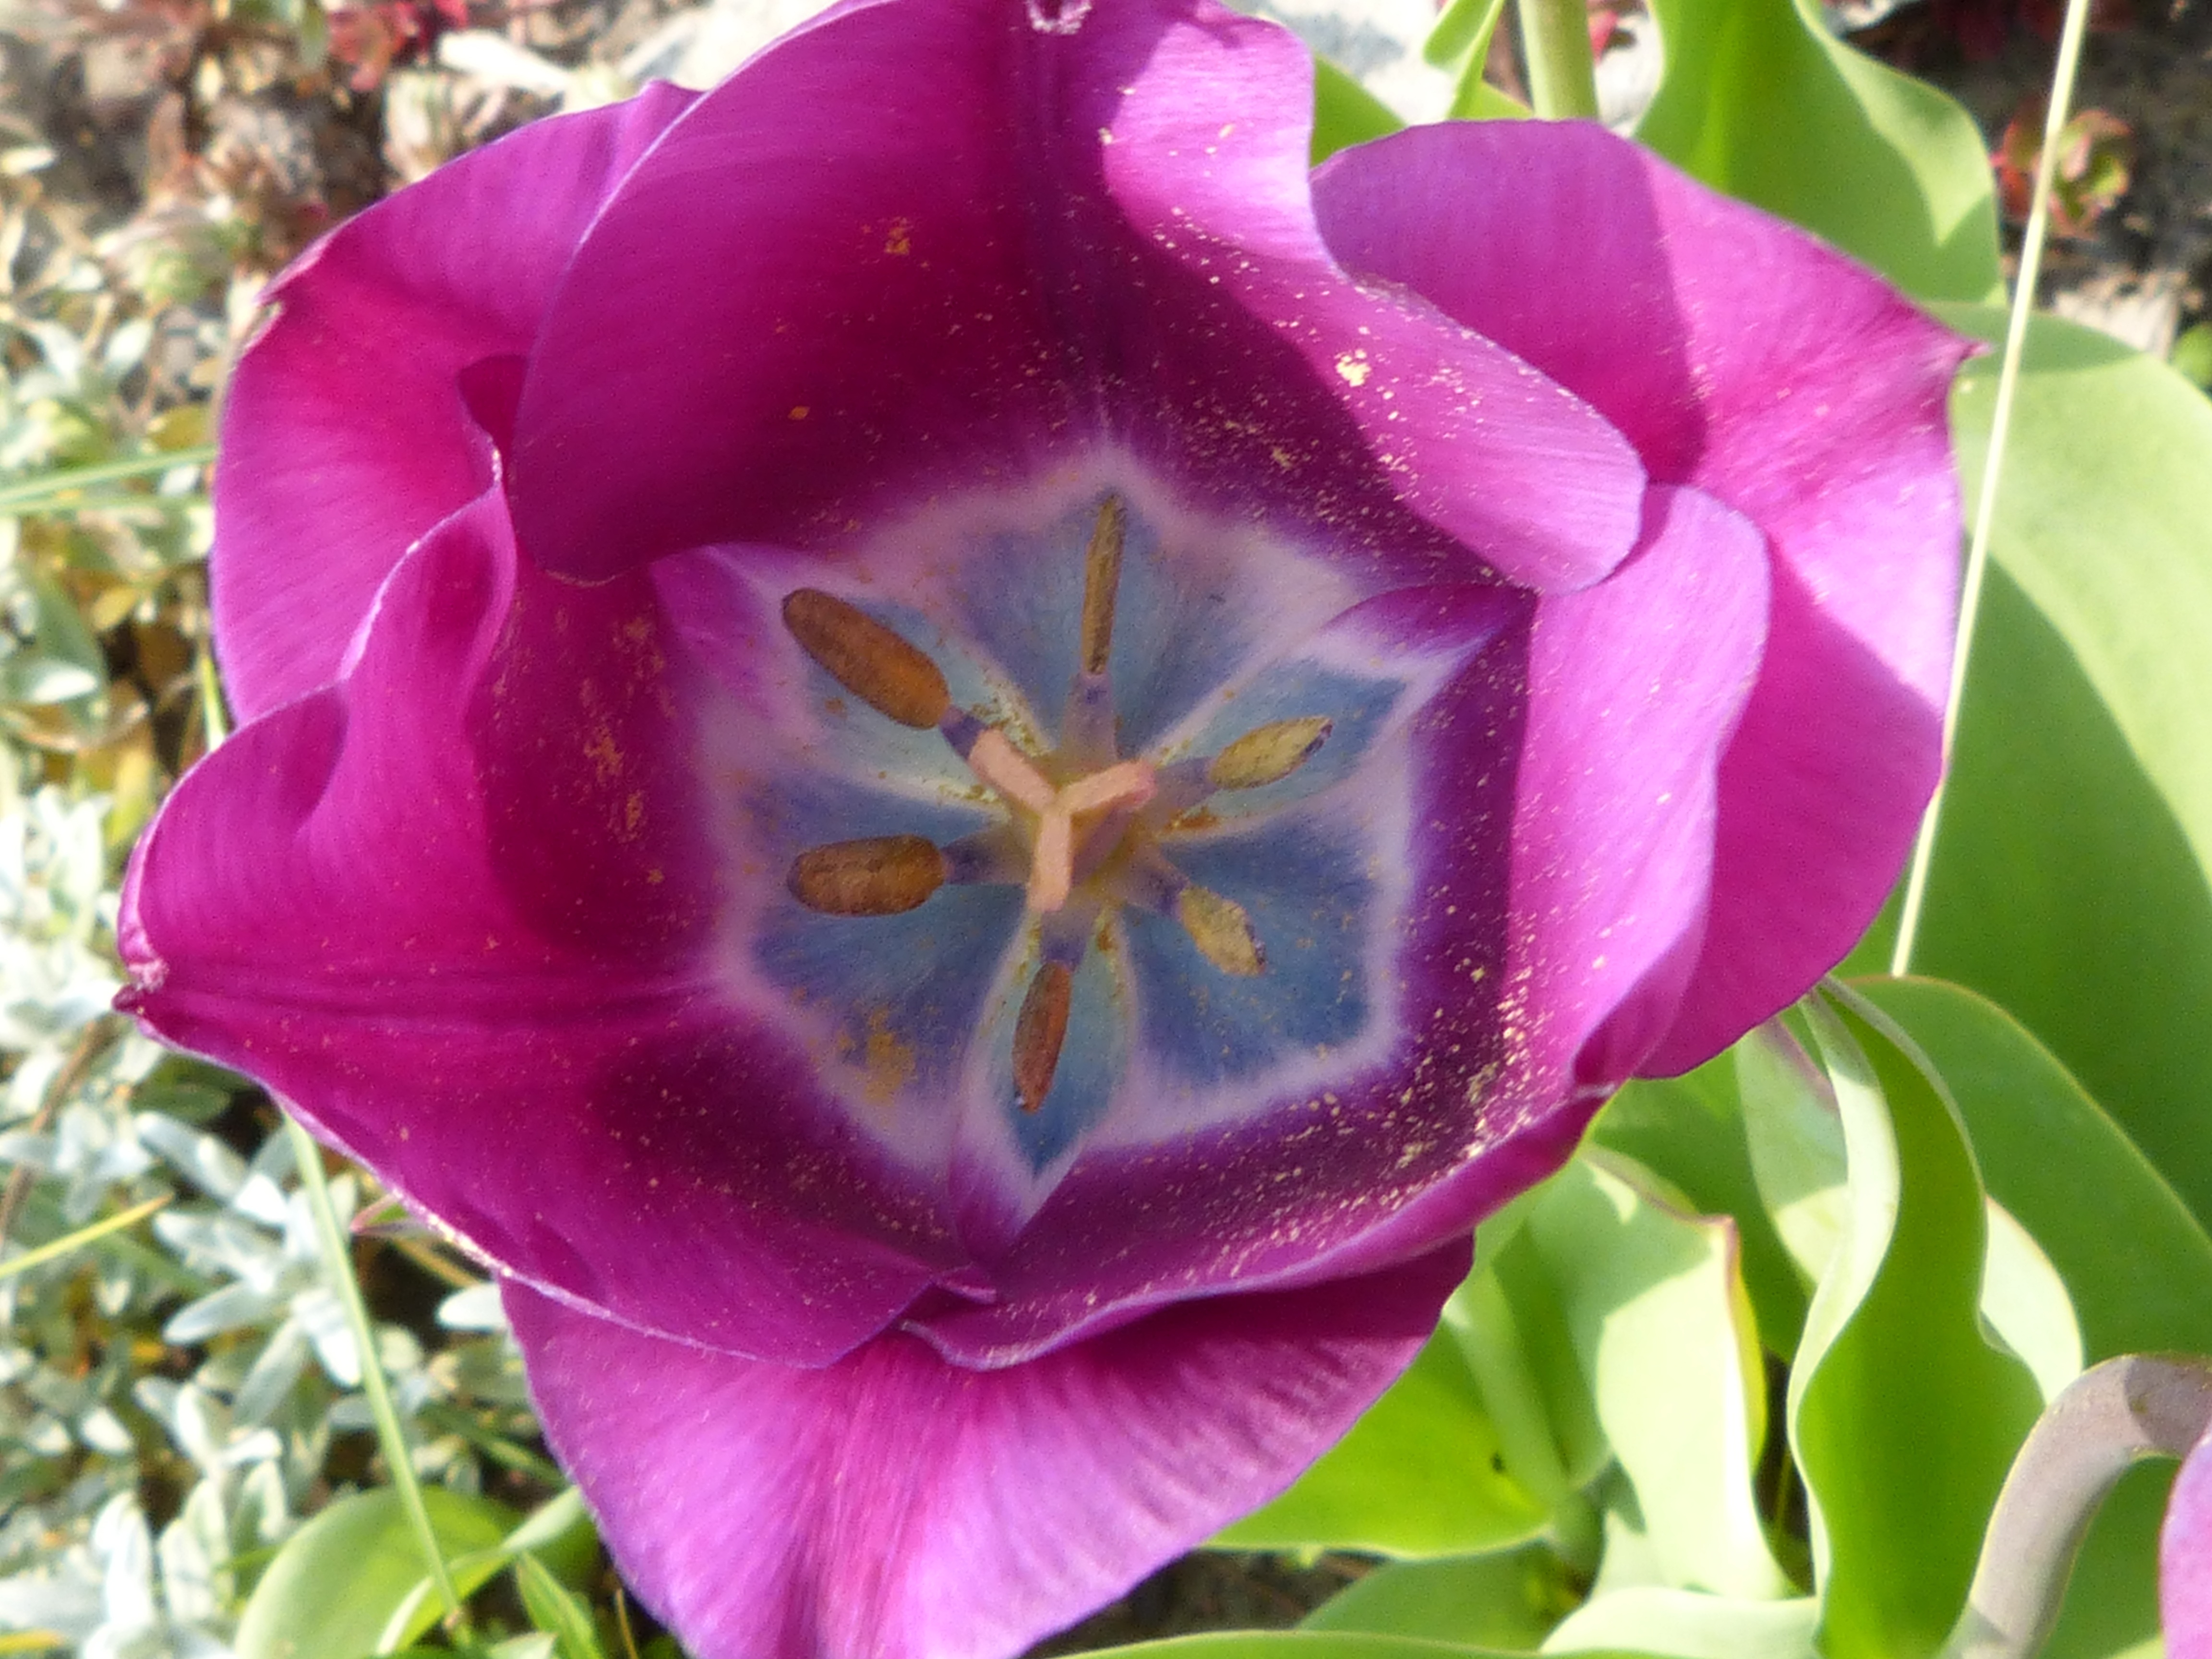
plant, flower, petal, tulip, pollen, stamp, botany, flora, yellow flower, pistil, individually, flowering plant, schnittblume, flower bracts, land plant